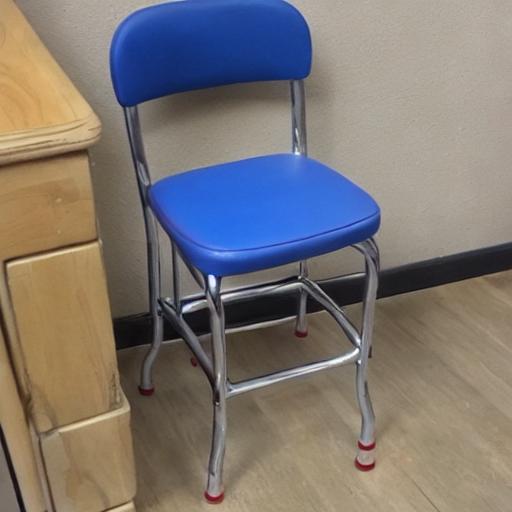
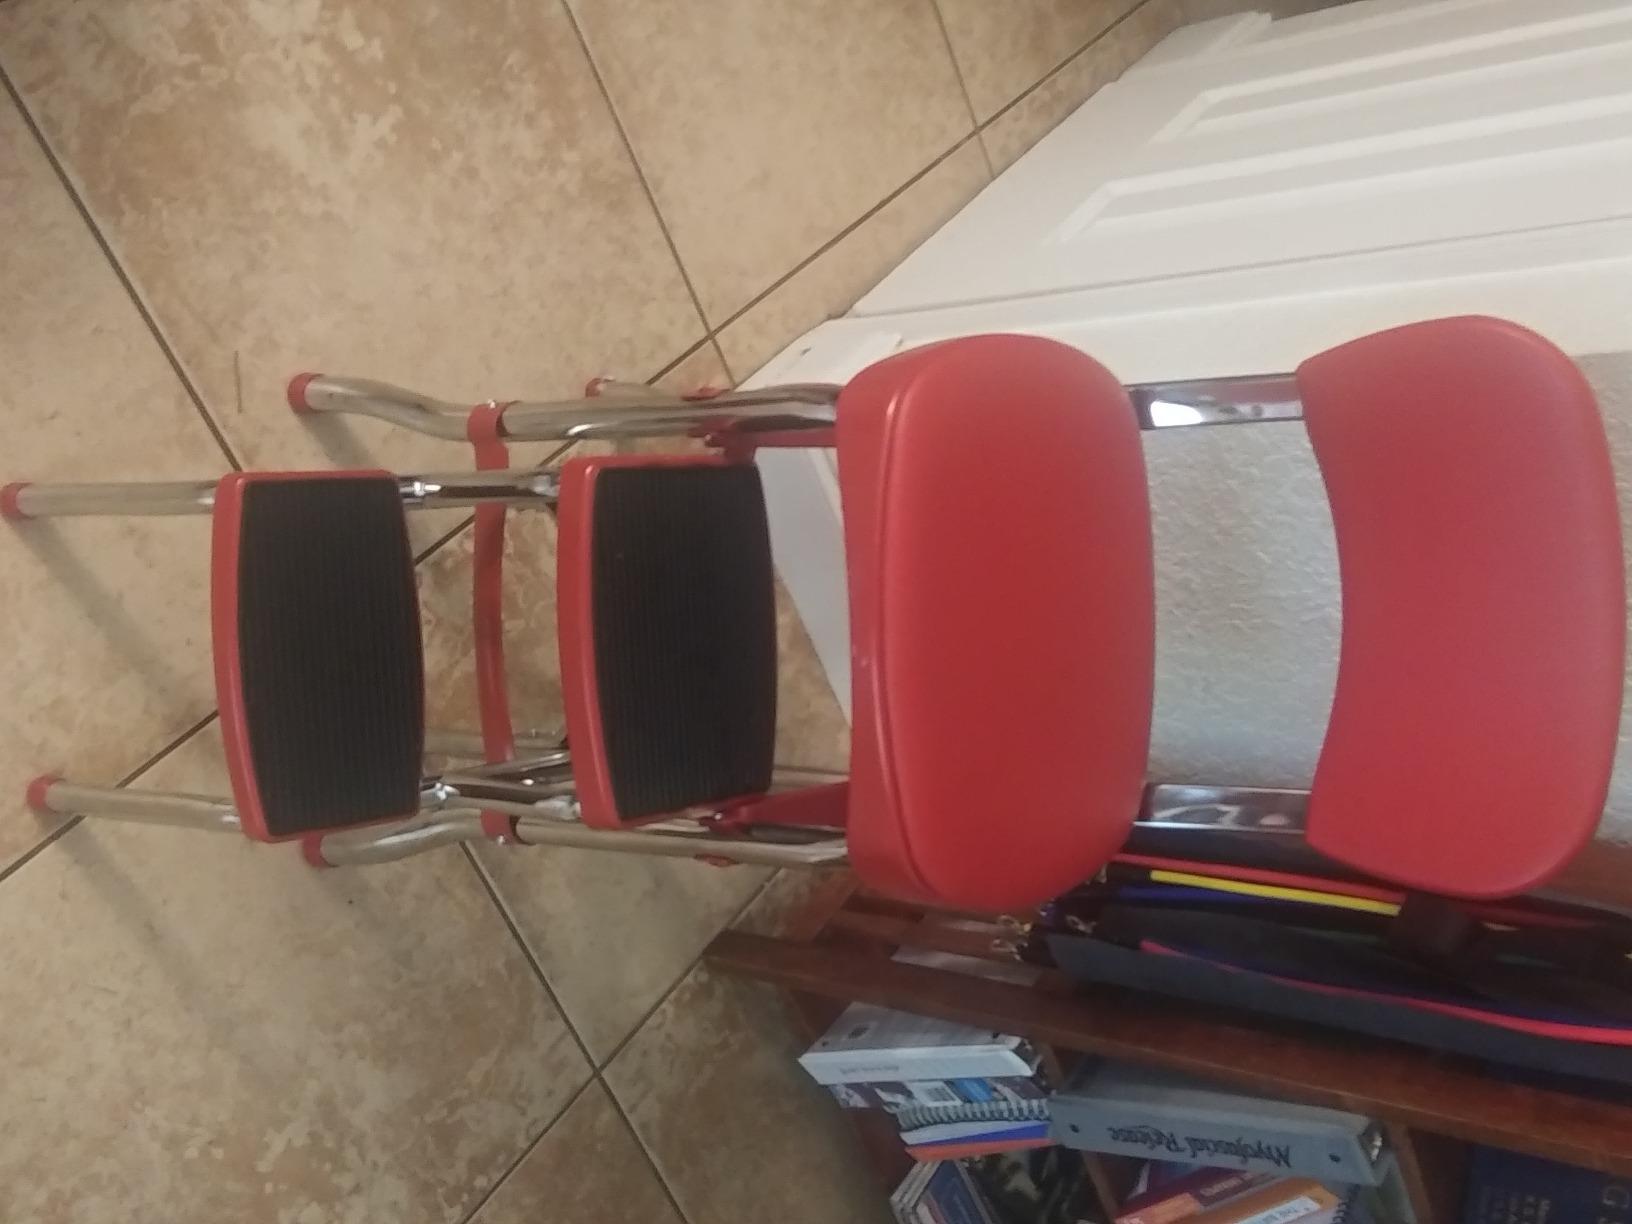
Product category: items_chair
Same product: no